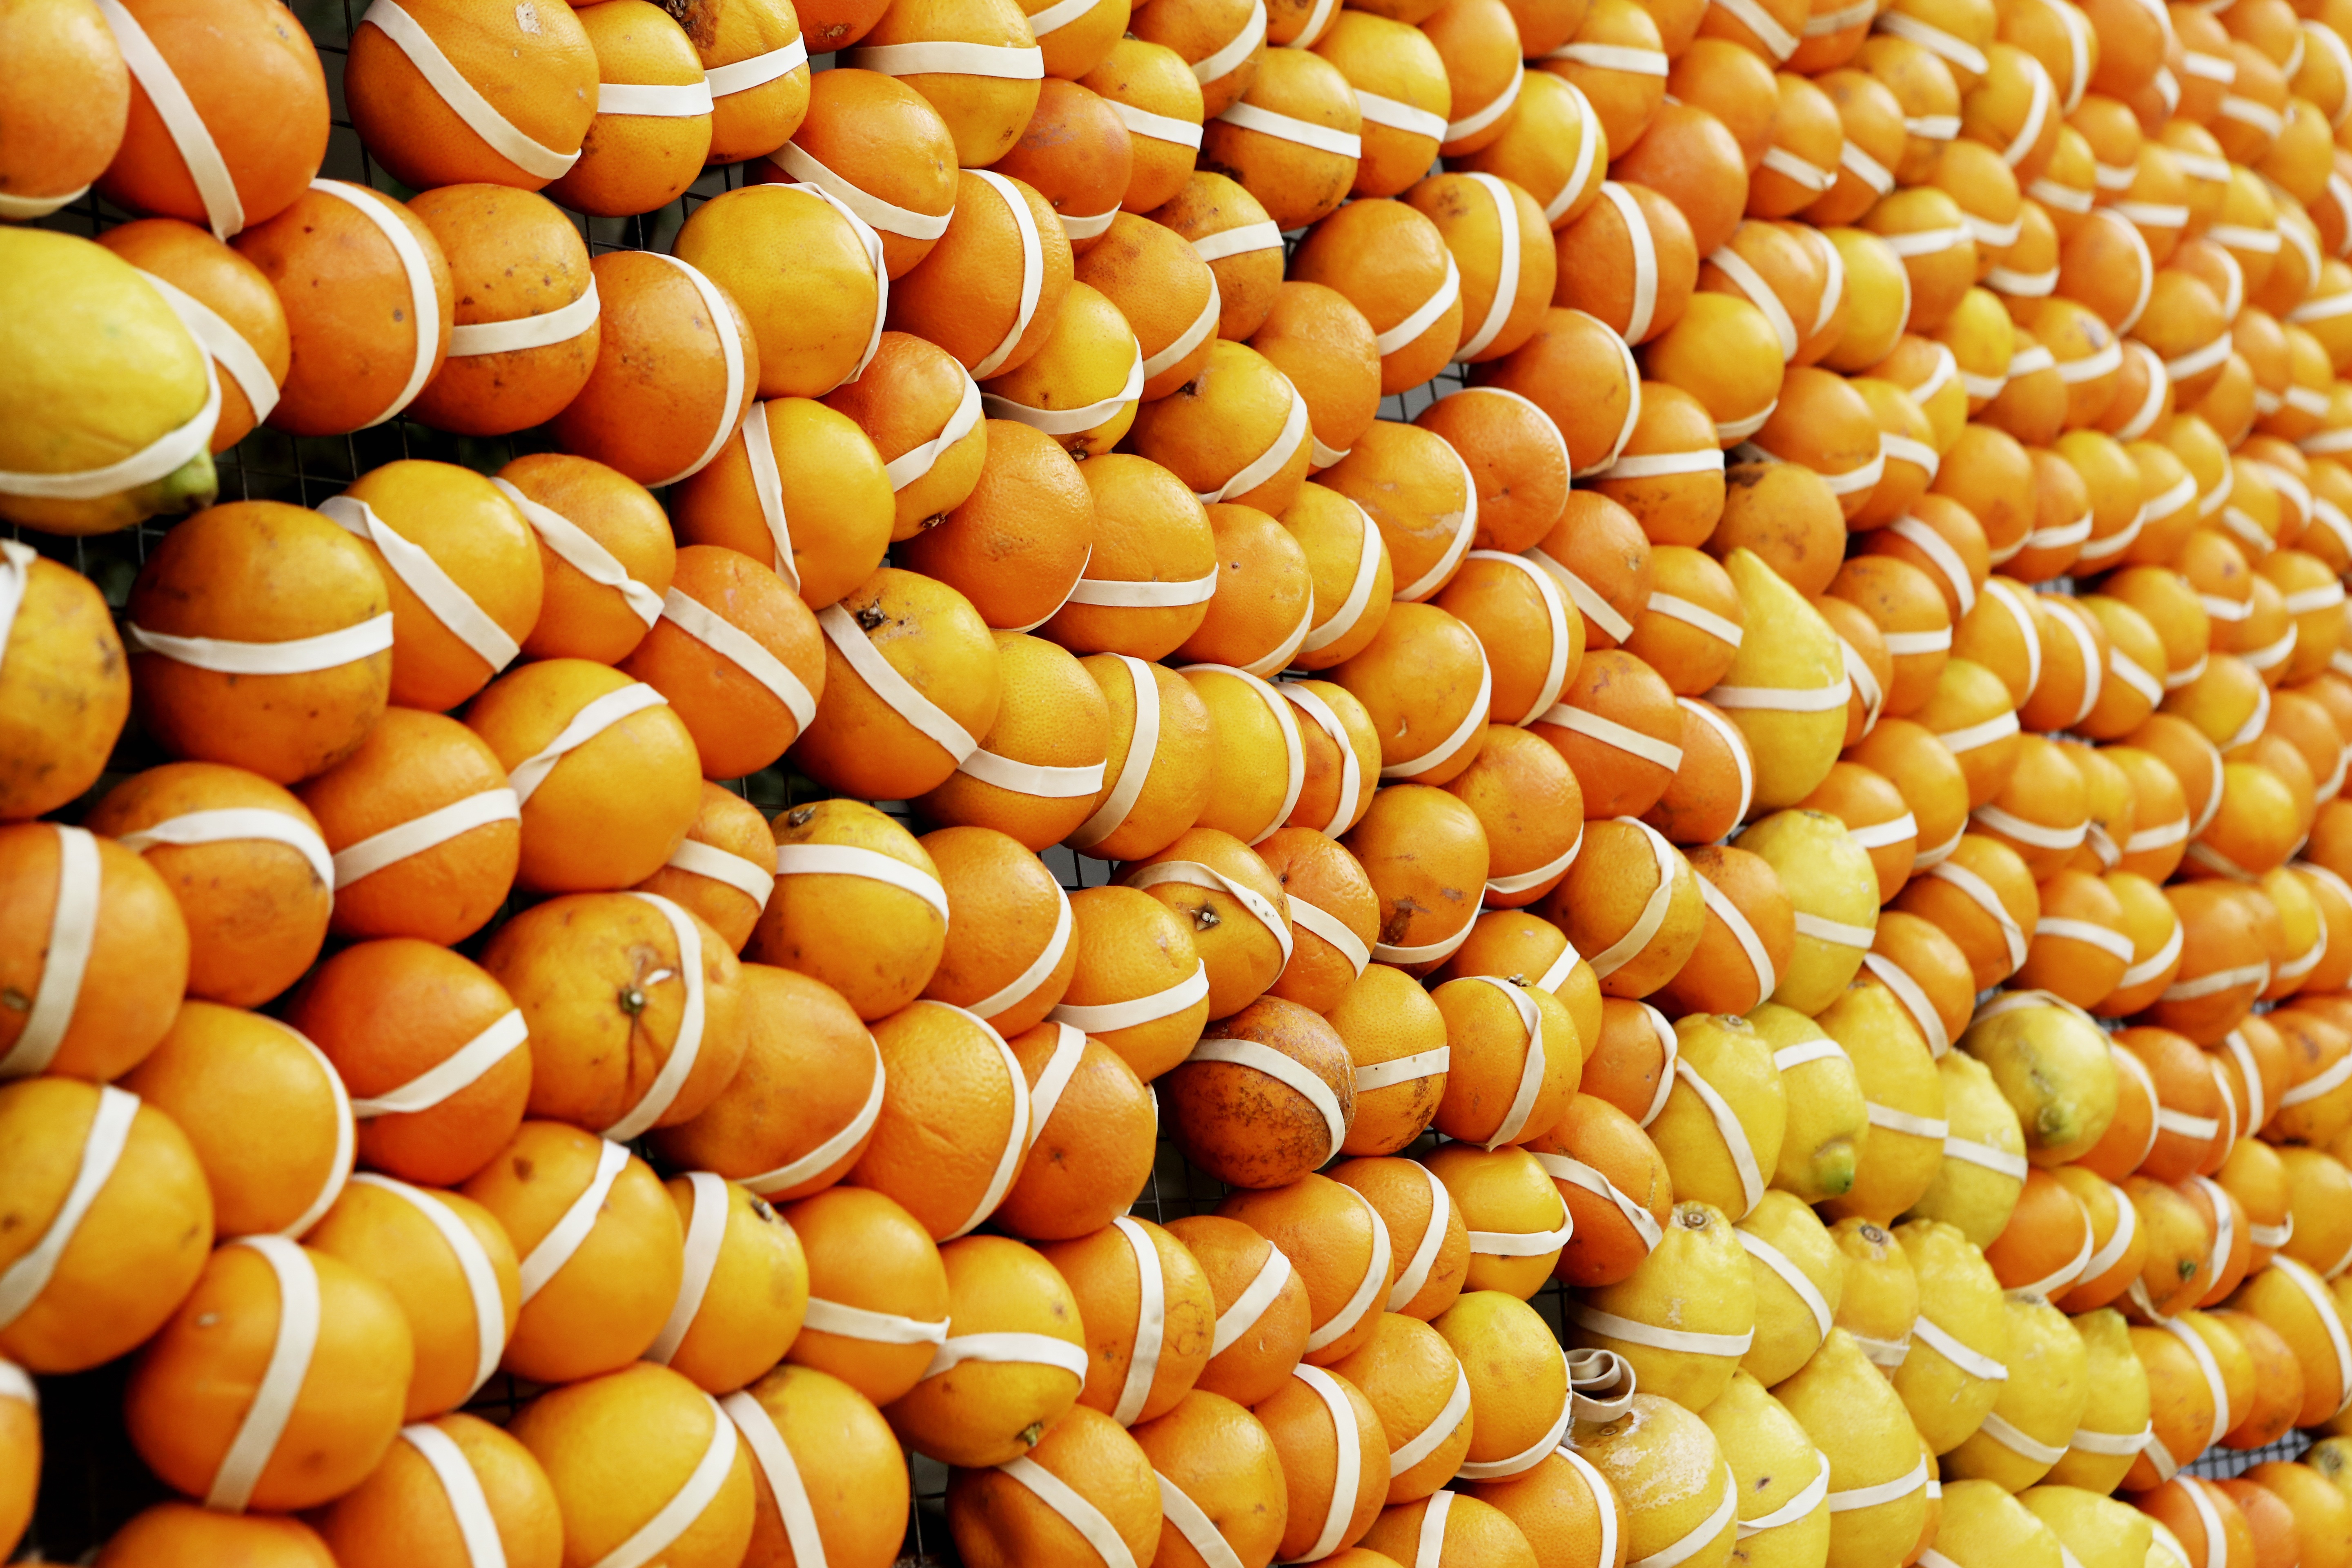
plant, fruit, wall, food, produce, vegetable, crop, agriculture, fruits, vegetarian food, oranges, many, citrus, lemons, flowering plant, corn kernels, grass family, land plant